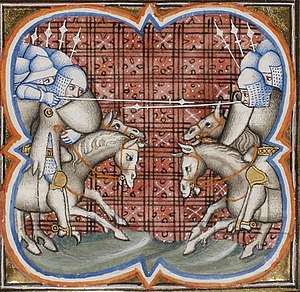
Slaget ved Muret
Afbildning af slaget (ca. 1375-80)
Ved Slaget ved Muret 12. september 1213 slog Simon de Montforts korshær Peter 2. af Aragoniens styrker.